Naresh Mehta

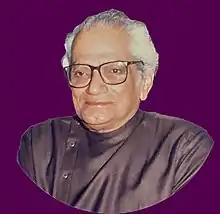

Naresh Mehta (15 February 1922 – 22 November 2000) was a Hindi writer. There are over 50 published works in his name, ranging from poetry to plays. He received several literary awards, most notably the Sahitya Akademi Award in Hindi in 1988 for his poetry collection "Aranya " and the Jnanpith Award in 1992.